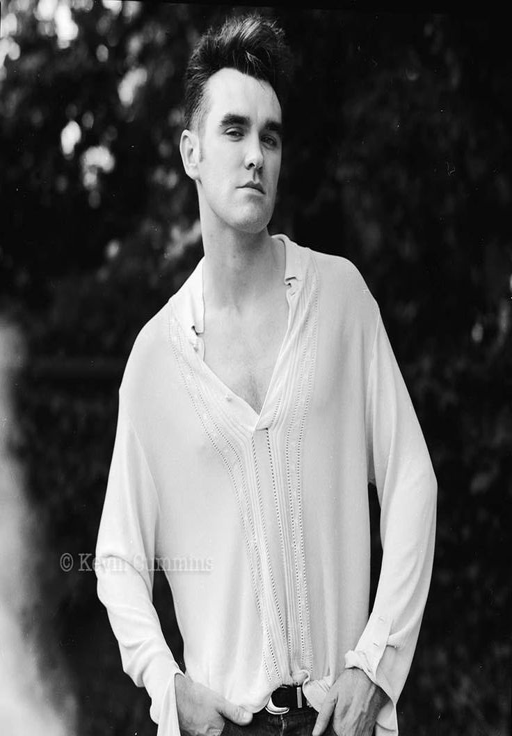
photographer - here 's a portrait i took of artist in his garden